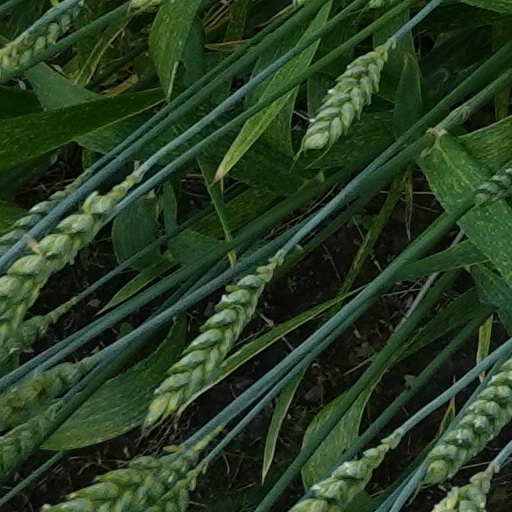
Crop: wheat